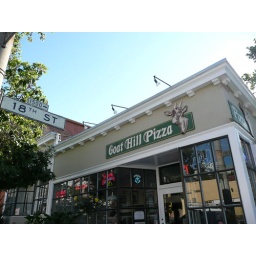
Don't bother with slices outside of lunch time. They reheat pizza that's been sitting around forever.